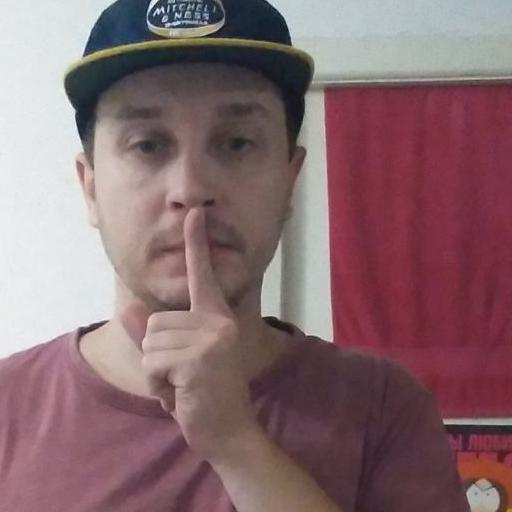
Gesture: mute